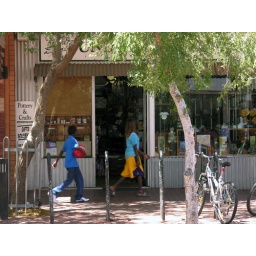
Aborigine boy with ball walks with mother in Alice Springs shopping mall.